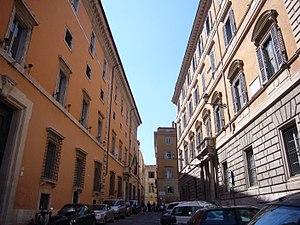
Le Palais Guglielmi Chiablese est un palais situé à l'angle de la Piazza Paganica avec Via Paganica dans le rione Sant'Angelo à Rome.